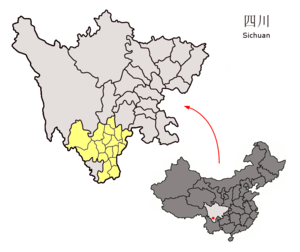
La préfecture autonome yi de Liangshan est une subdivision administrative du sud de la province du Sichuan en Chine.